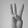
ASL letter: W